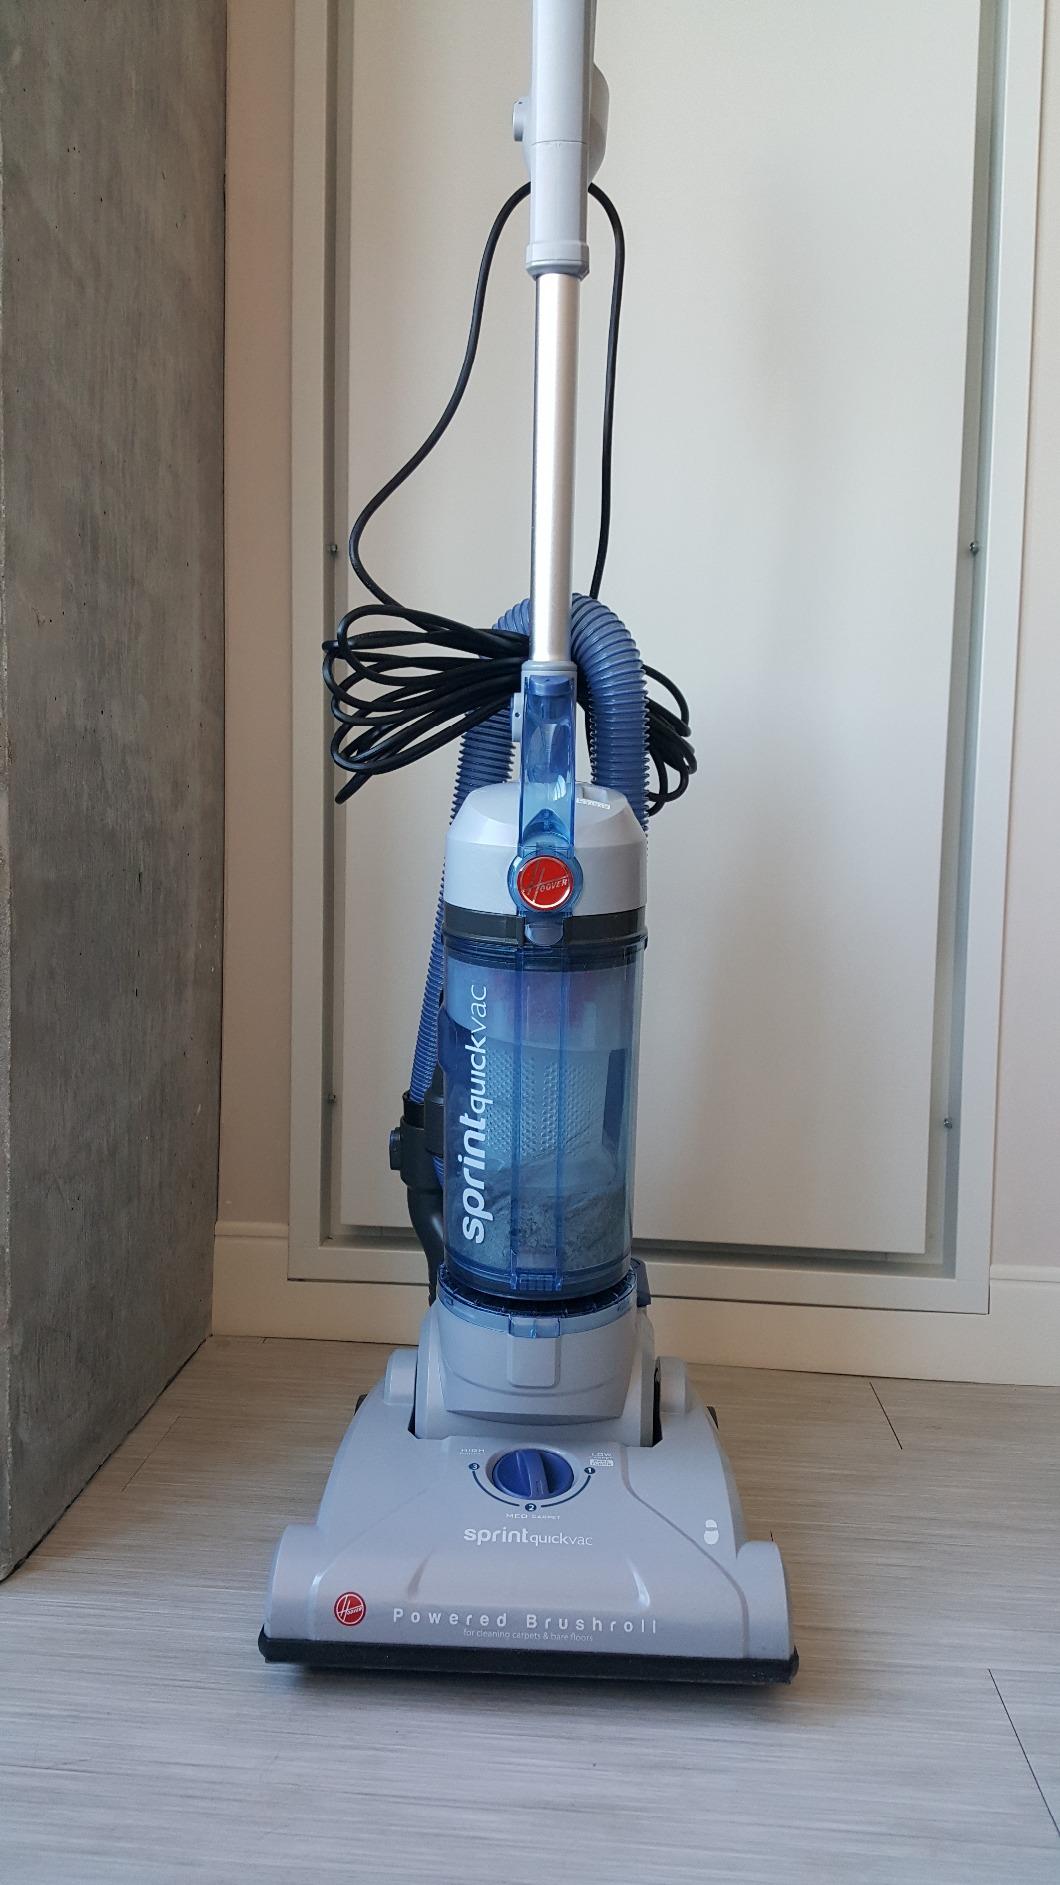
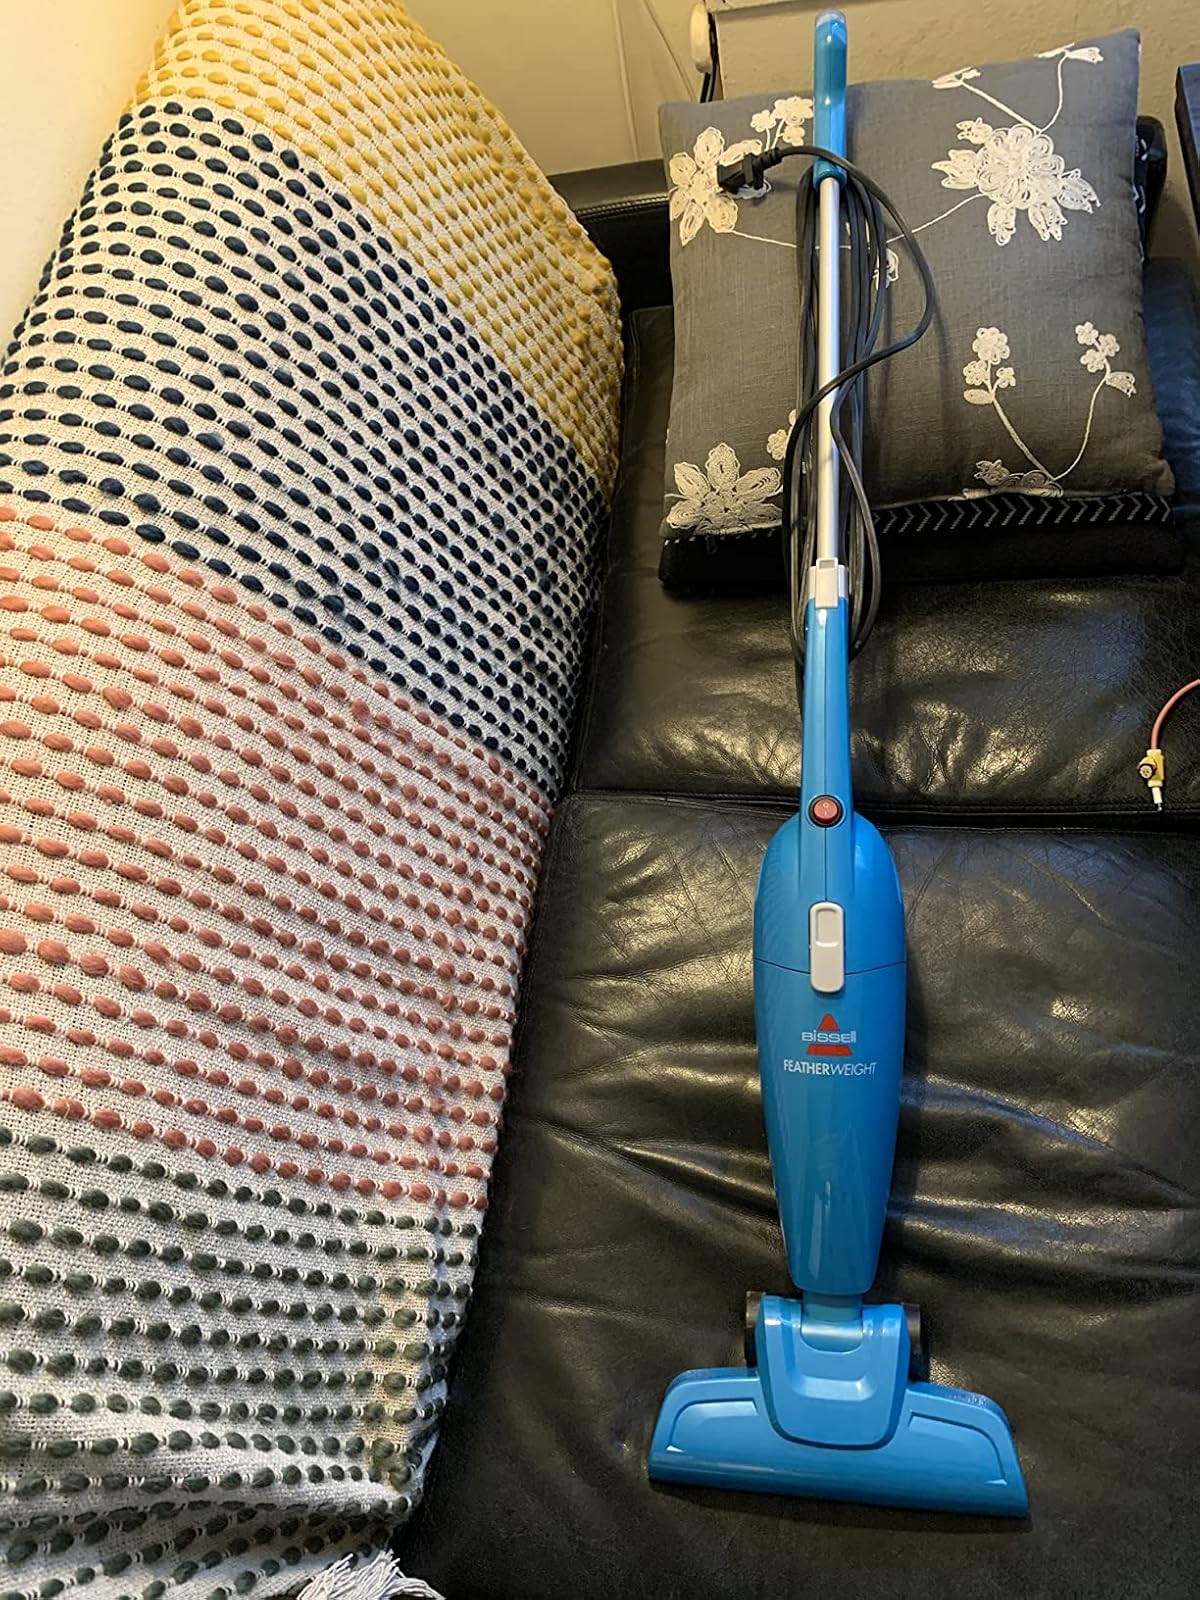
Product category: items_vacuum
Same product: no